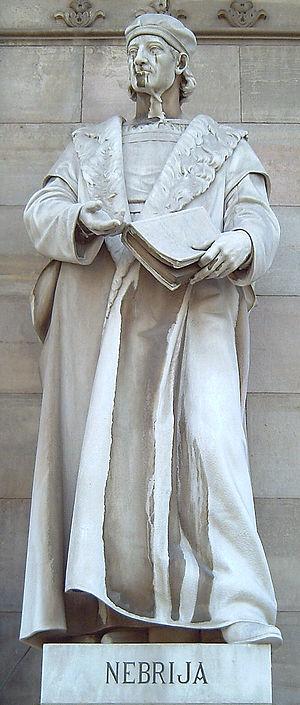
Antonio Martínez de Cala y Xarava, plus connu comme Antonio de Nebrija, parfois Antonio de Lebrija et Antoine Nebrisense en français, est un humaniste et grammairien espagnol.